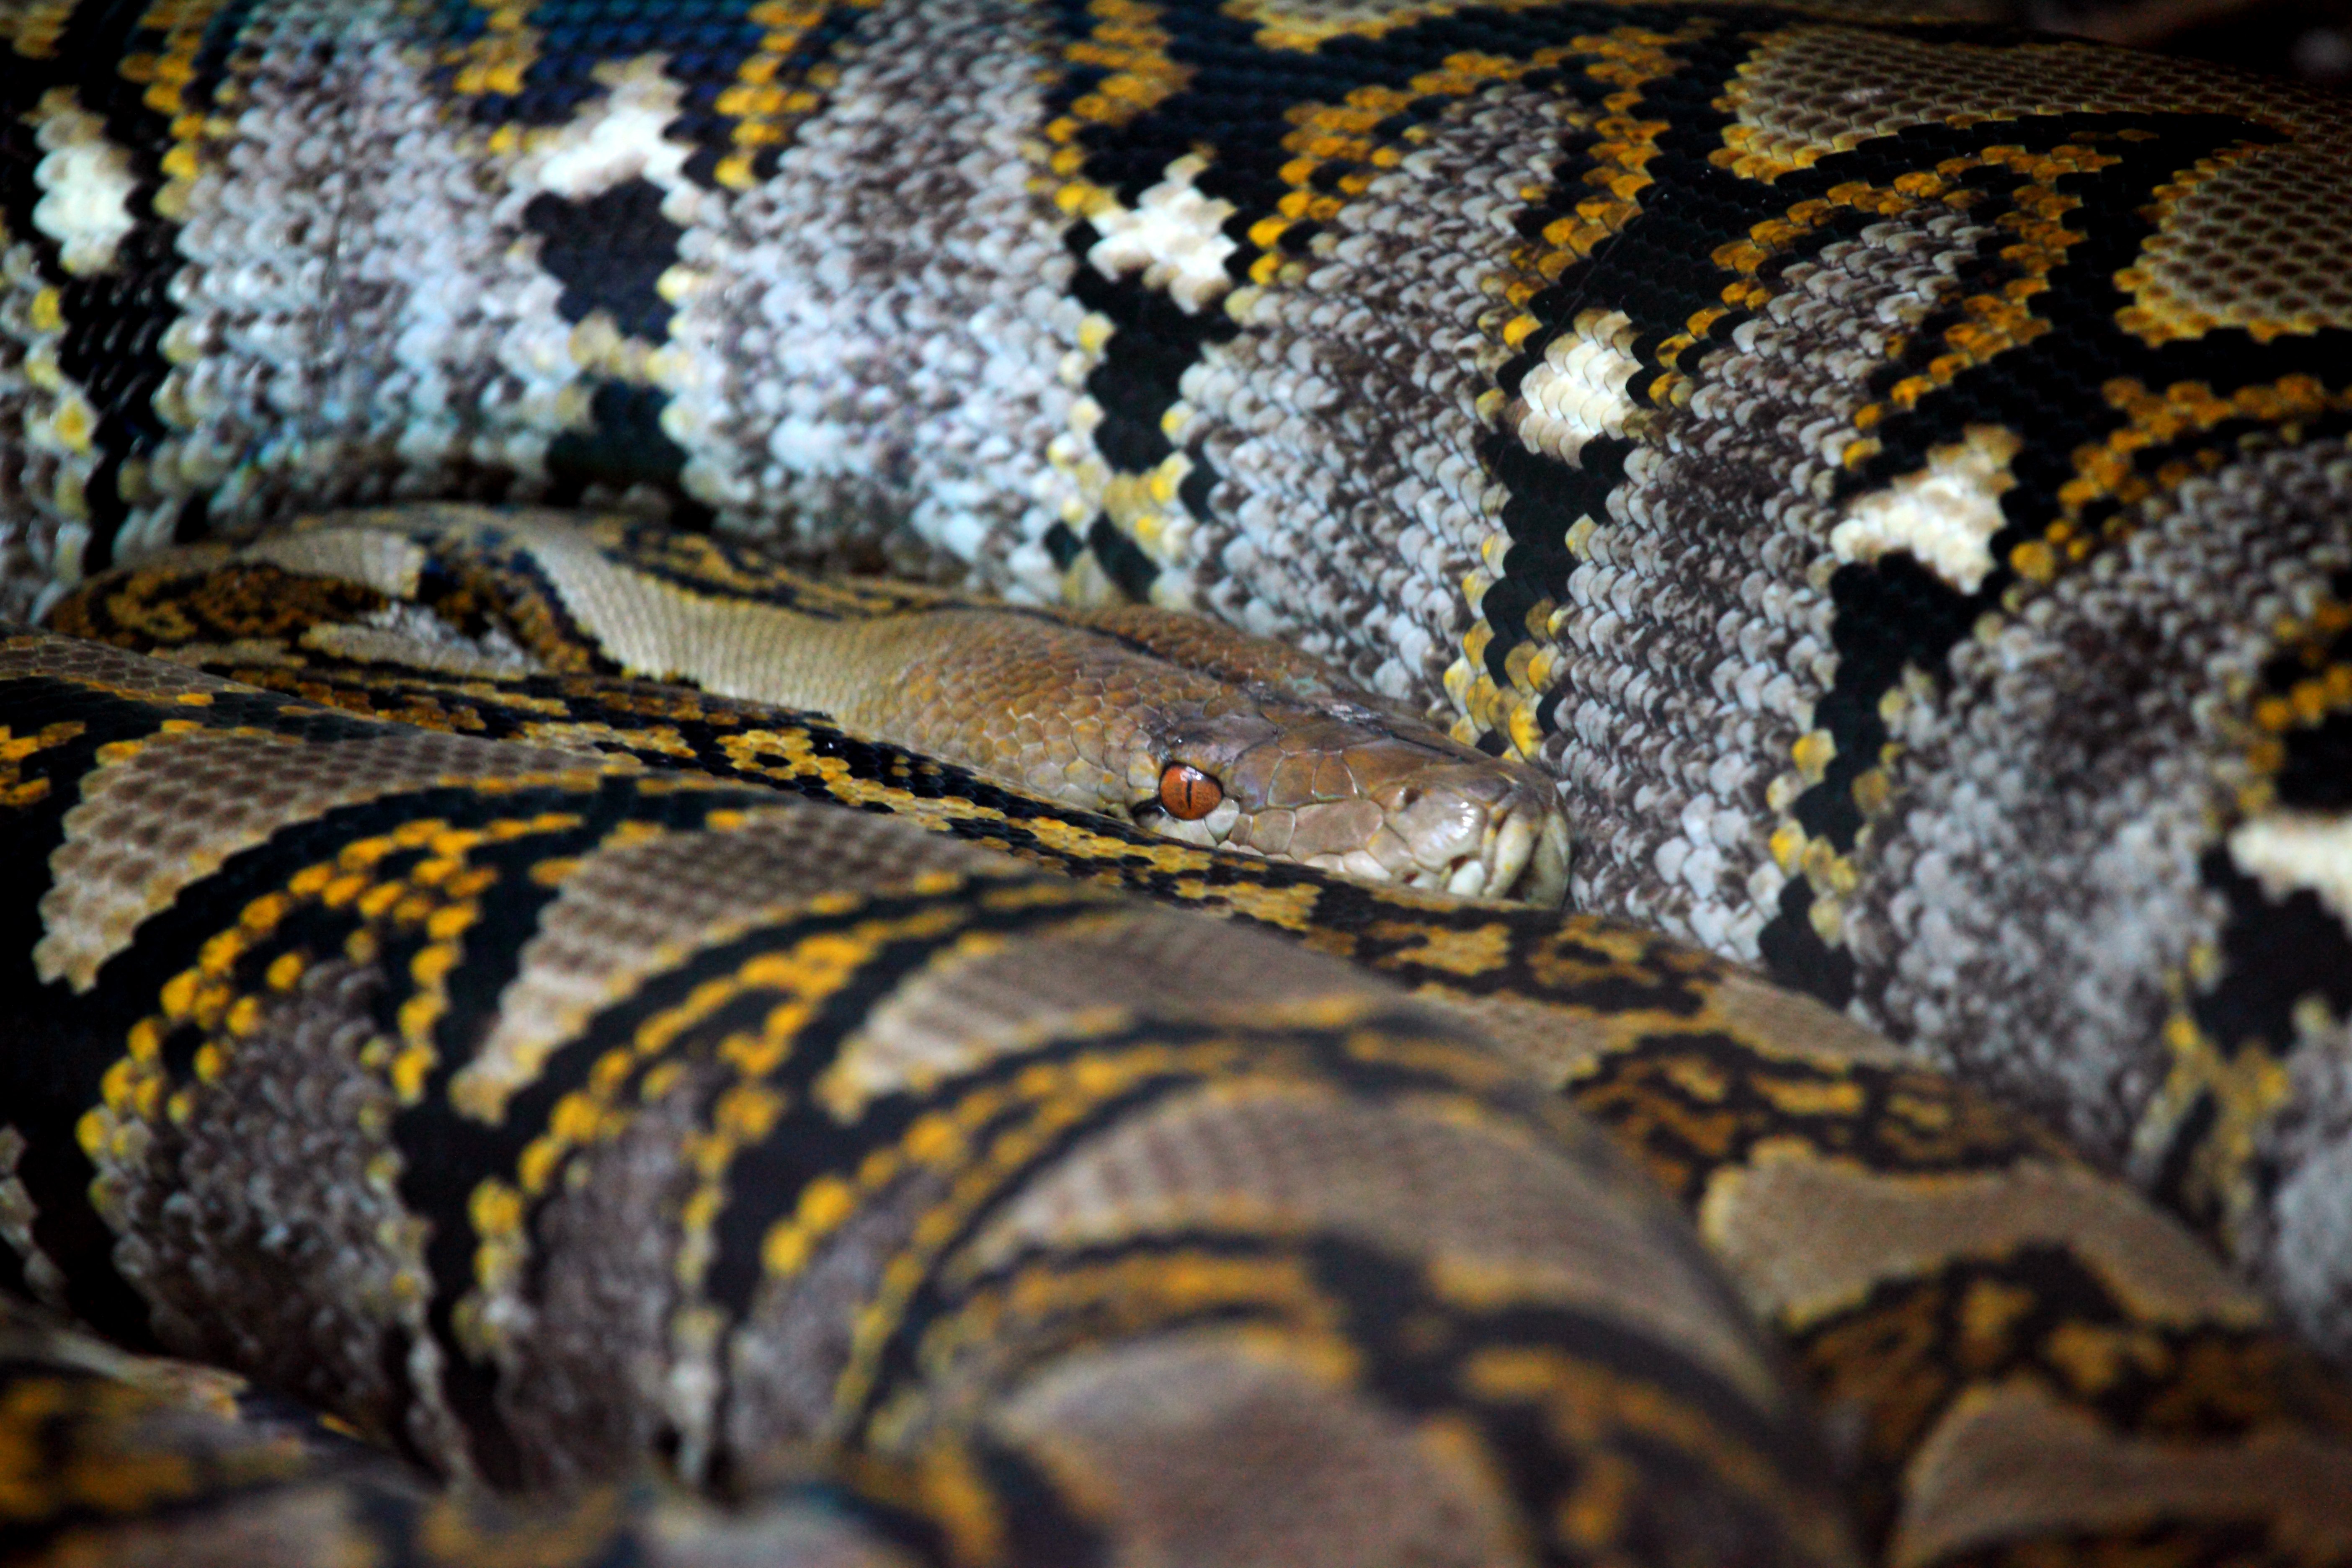
nature, animal, looking, wildlife, pattern, predator, reptile, fauna, close up, background, eye, spots, danger, snake, vertebrate, python, dangerous, serpent, macro photography, scaled reptile